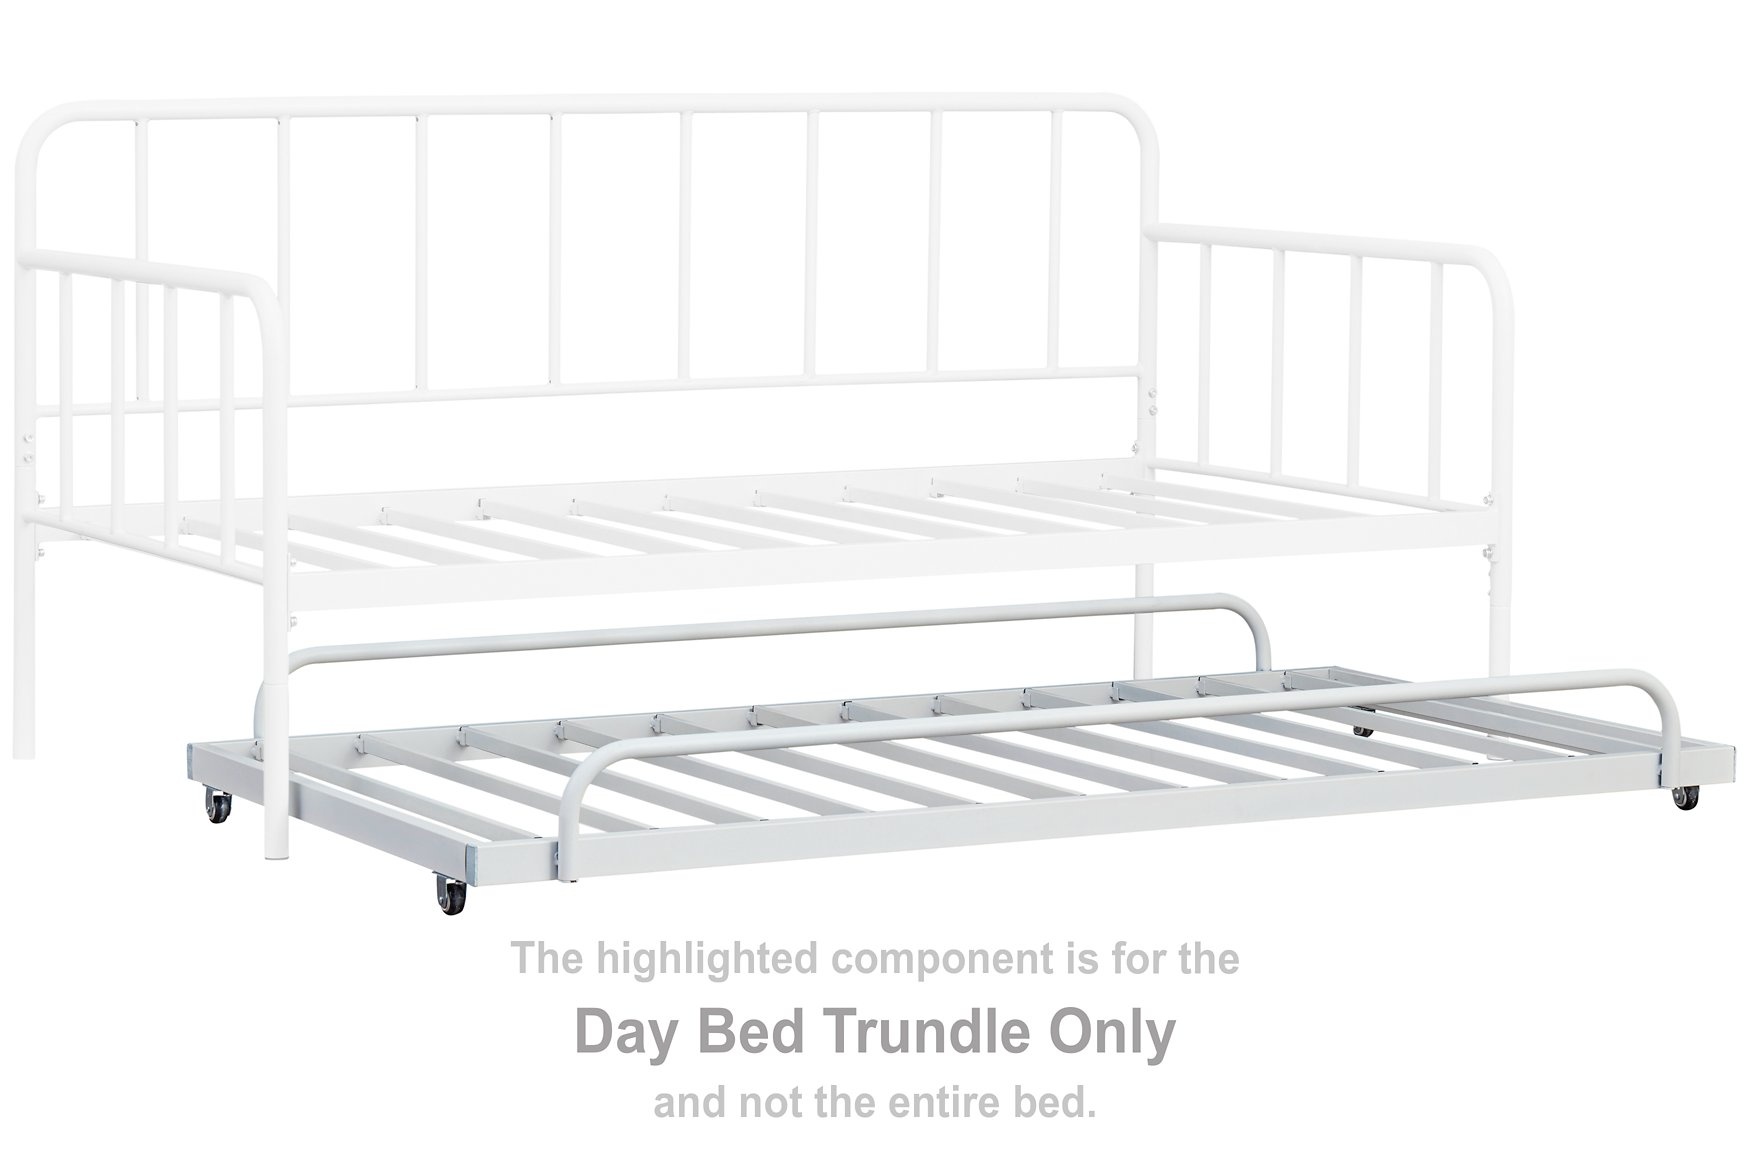
Trentlore Day Bed Trundle
Weight & Dimensions Dimensions Full Dimension 42W x 75D x 9H Width 42.13 Depth 75 Height 9.13 Weight Weight 34lbs. More About This Product Trentlore Day Bed Trundle, 42W x 75D x 9H, 34lbs.
Brand: Ashley Furniture
Category: Furniture > Outdoor Furniture > Outdoor Beds > Daybeds